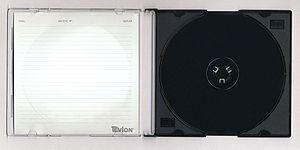
Un emballage de disque optique est l'emballage qui accompagne les CDs, DVDs et d'autres formats de médias optiques. La plupart de ces emballages sont rigides ou semi-rigides et conçus pour protéger les médias des rayures et d'autres types de dommages, ainsi que faciliter leur stockage et leur transport.